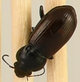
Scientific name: Amara alpina
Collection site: Niwot Ridge NEON (NIWO), plot NIWO_006